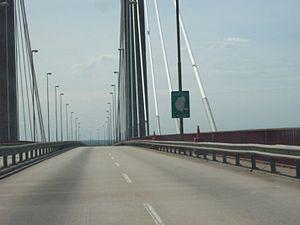
La province de Buenos Aires est la province la plus grande, la plus riche et la plus peuplée d'Argentine, bien que la municipalité de la ville de Buenos Aires, capitale de la République argentine n'en fasse pas partie. La province avait 15 625 084 habitants en 2010. L'agglomération du grand La Plata, sa capitale, en avait 799 523 la même année.